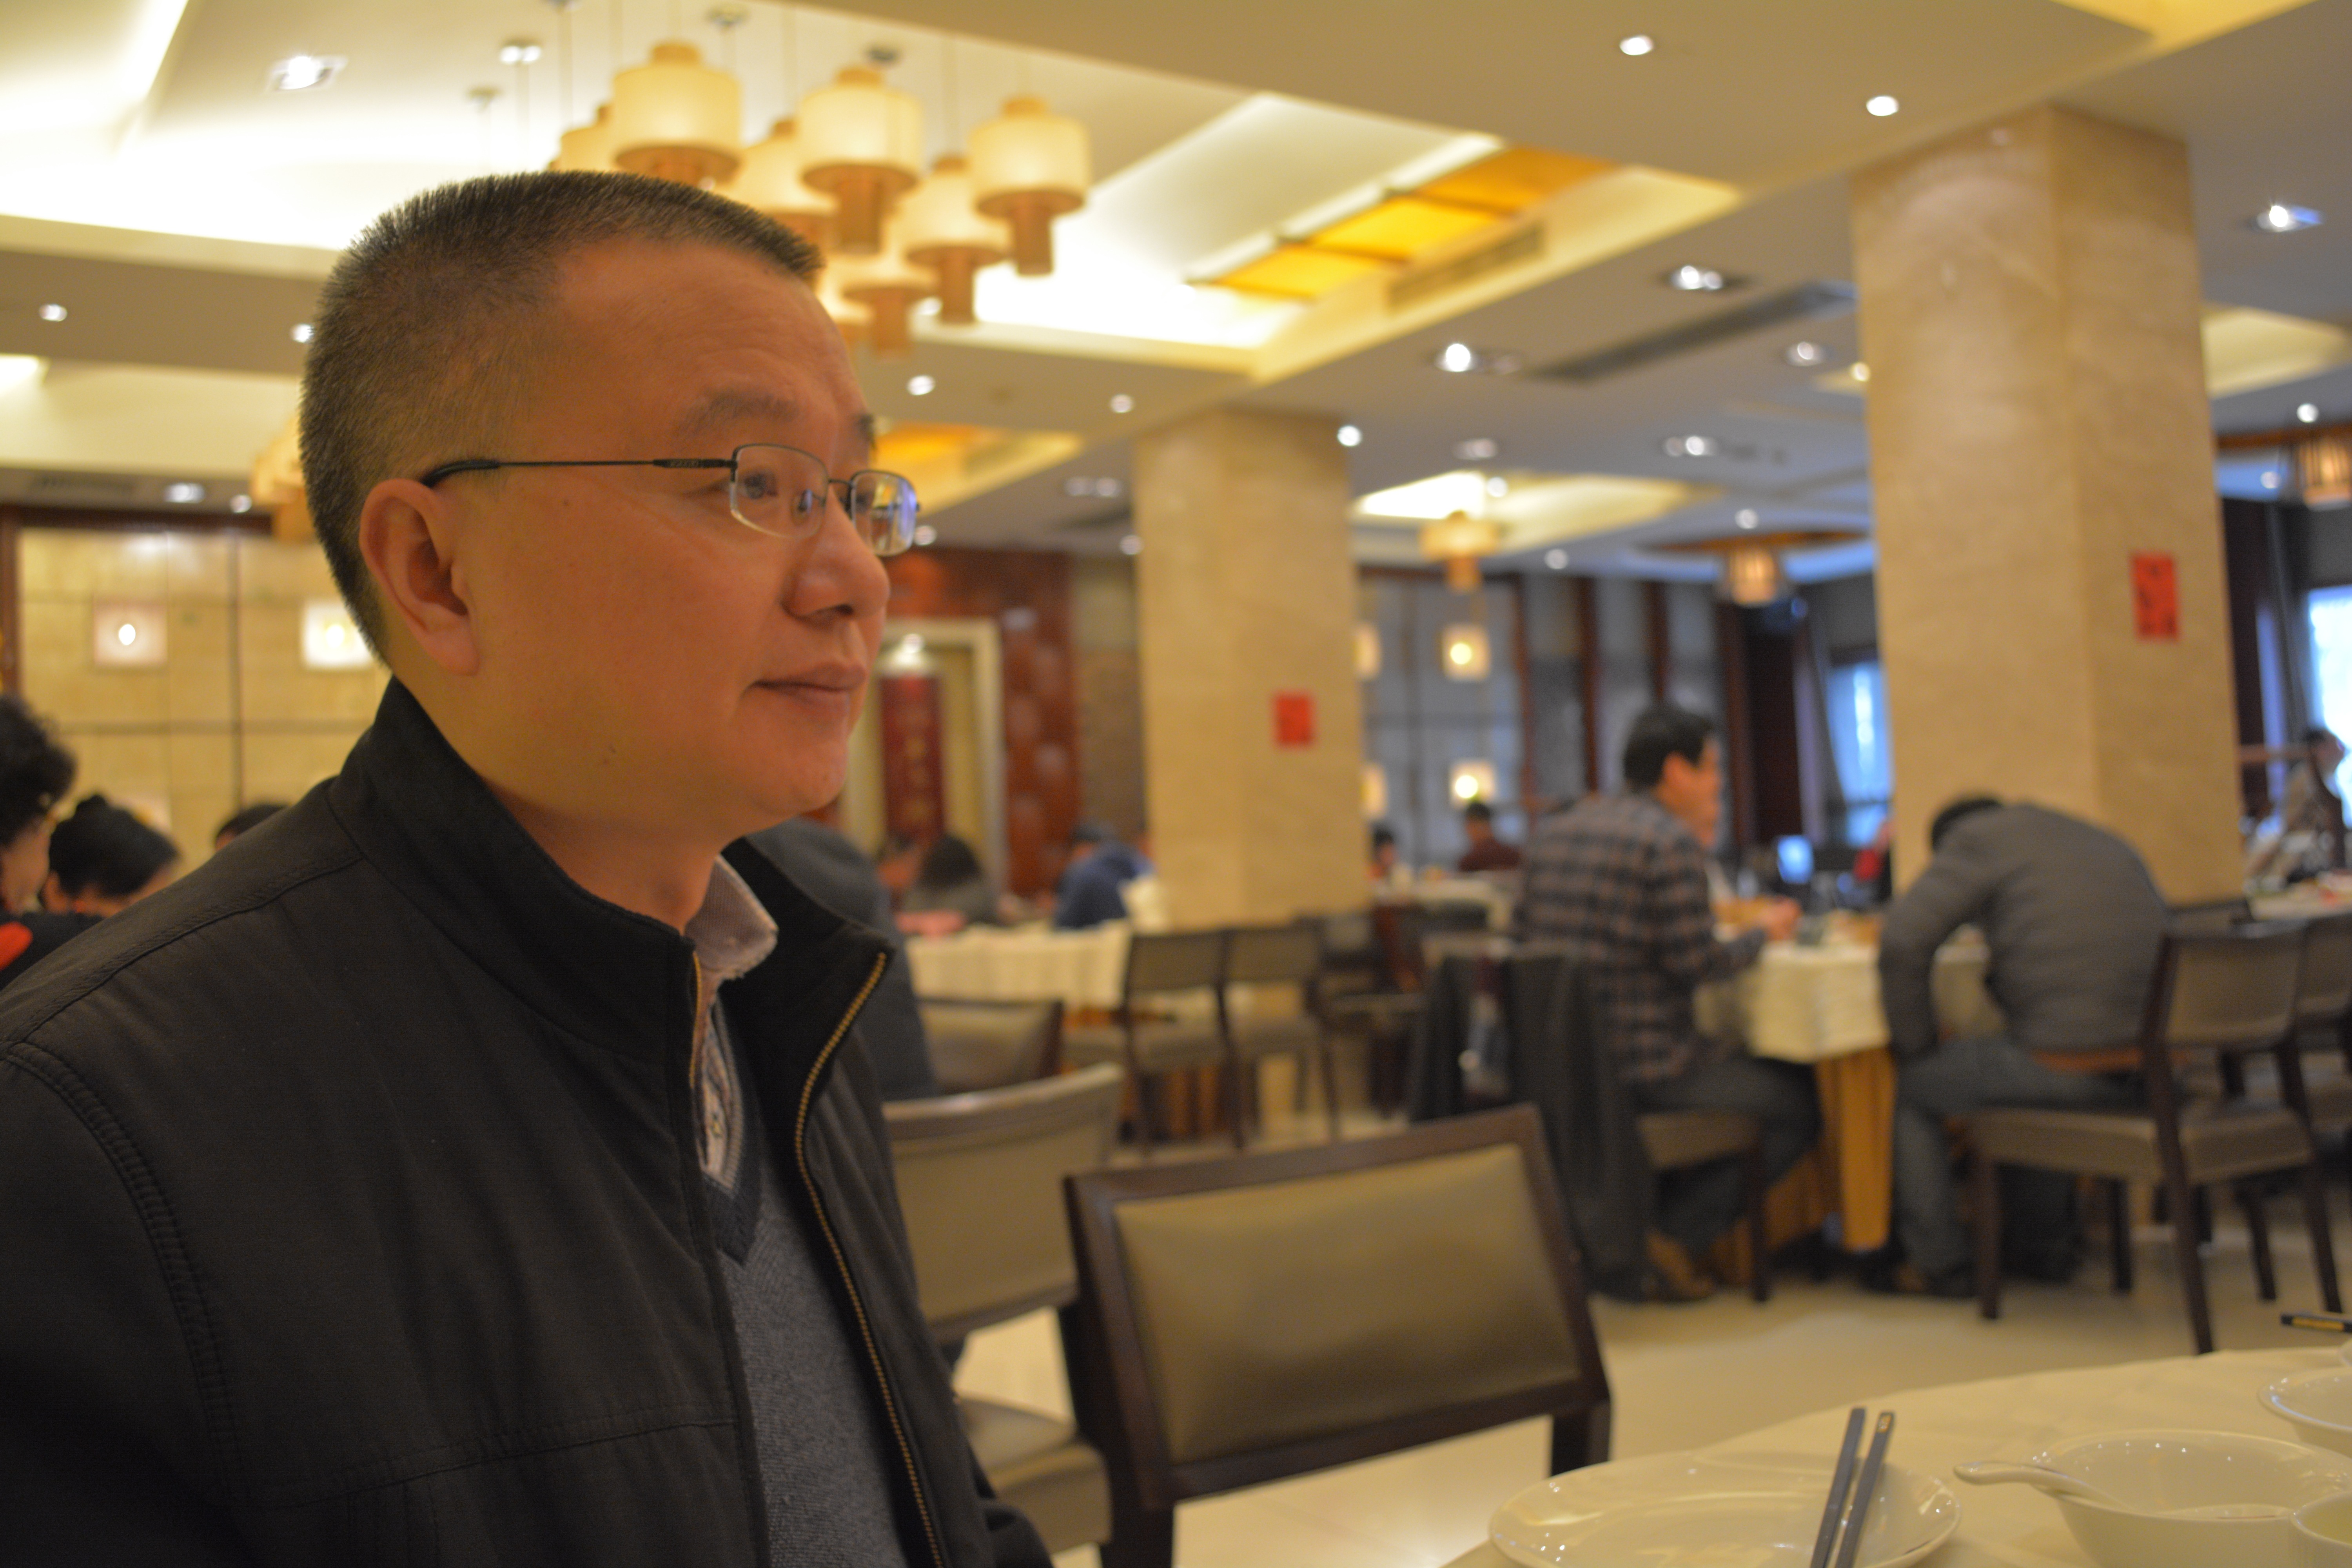
restaurant, meal